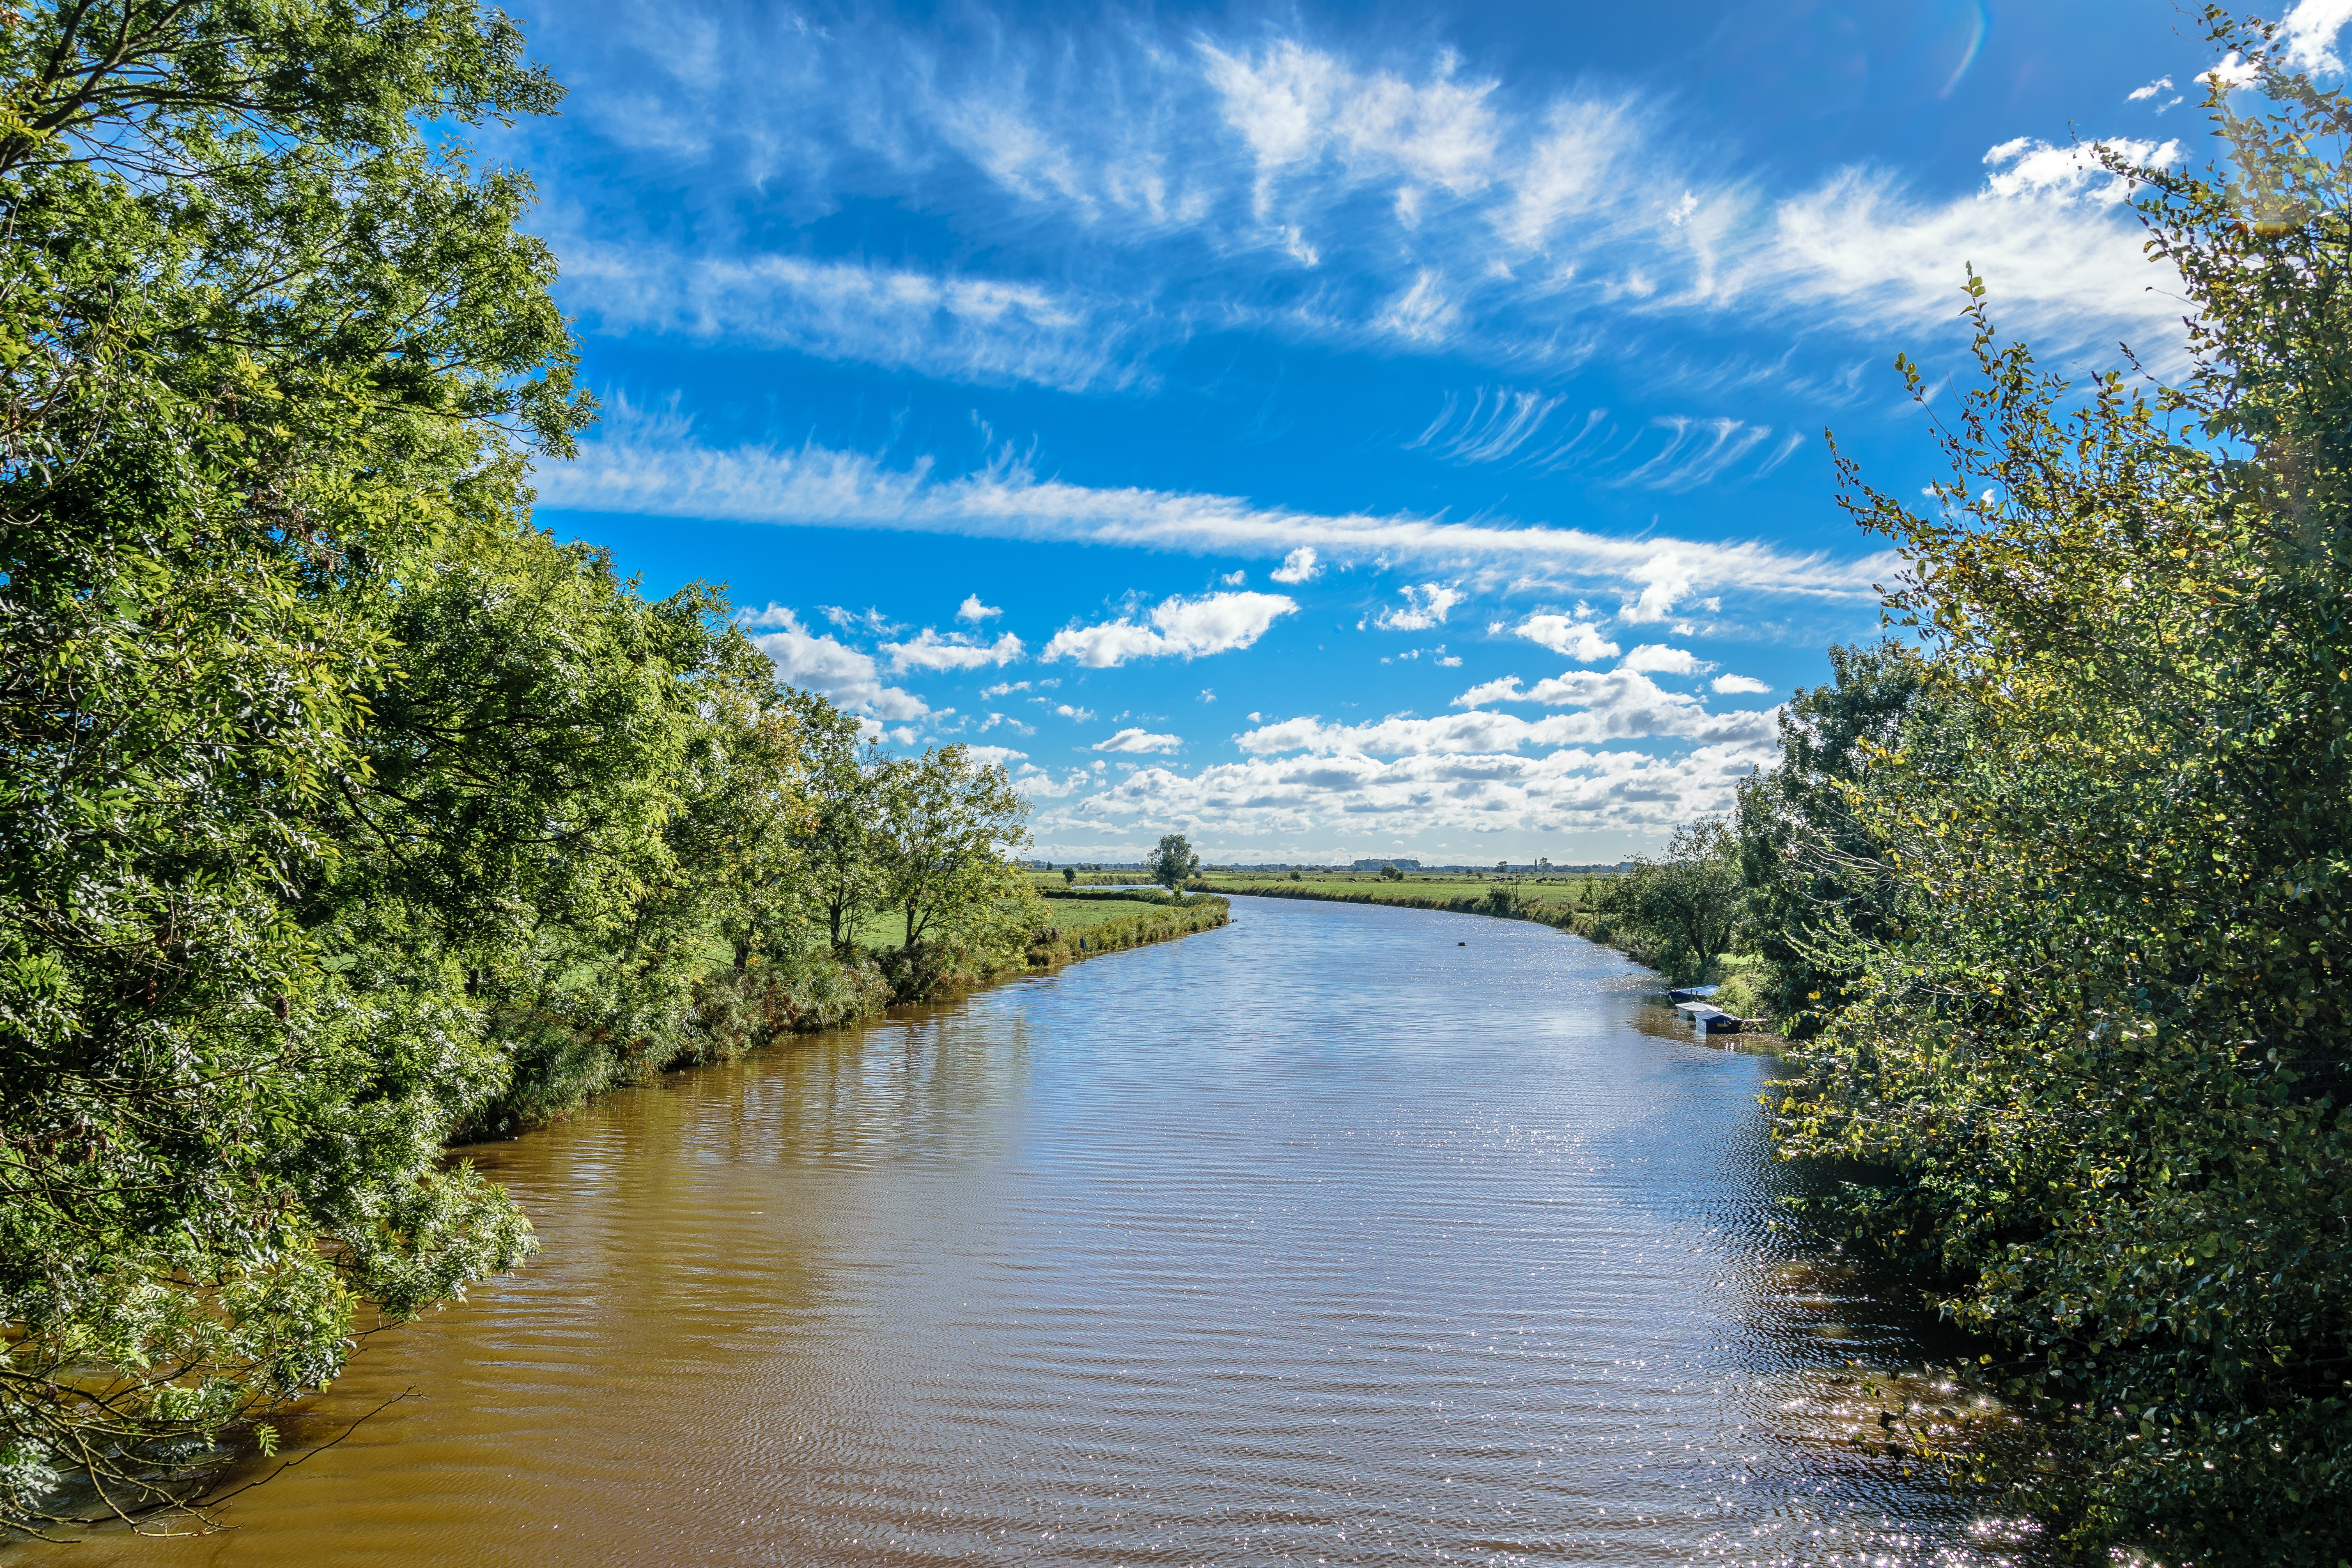
landscape, tree, water, nature, sky, lake, river, canal, stream, reflection, autumn, reservoir, waterway, body of water, north, march, loch, landform, in the north, geographical feature